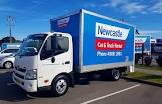
Vehicle type: Cars